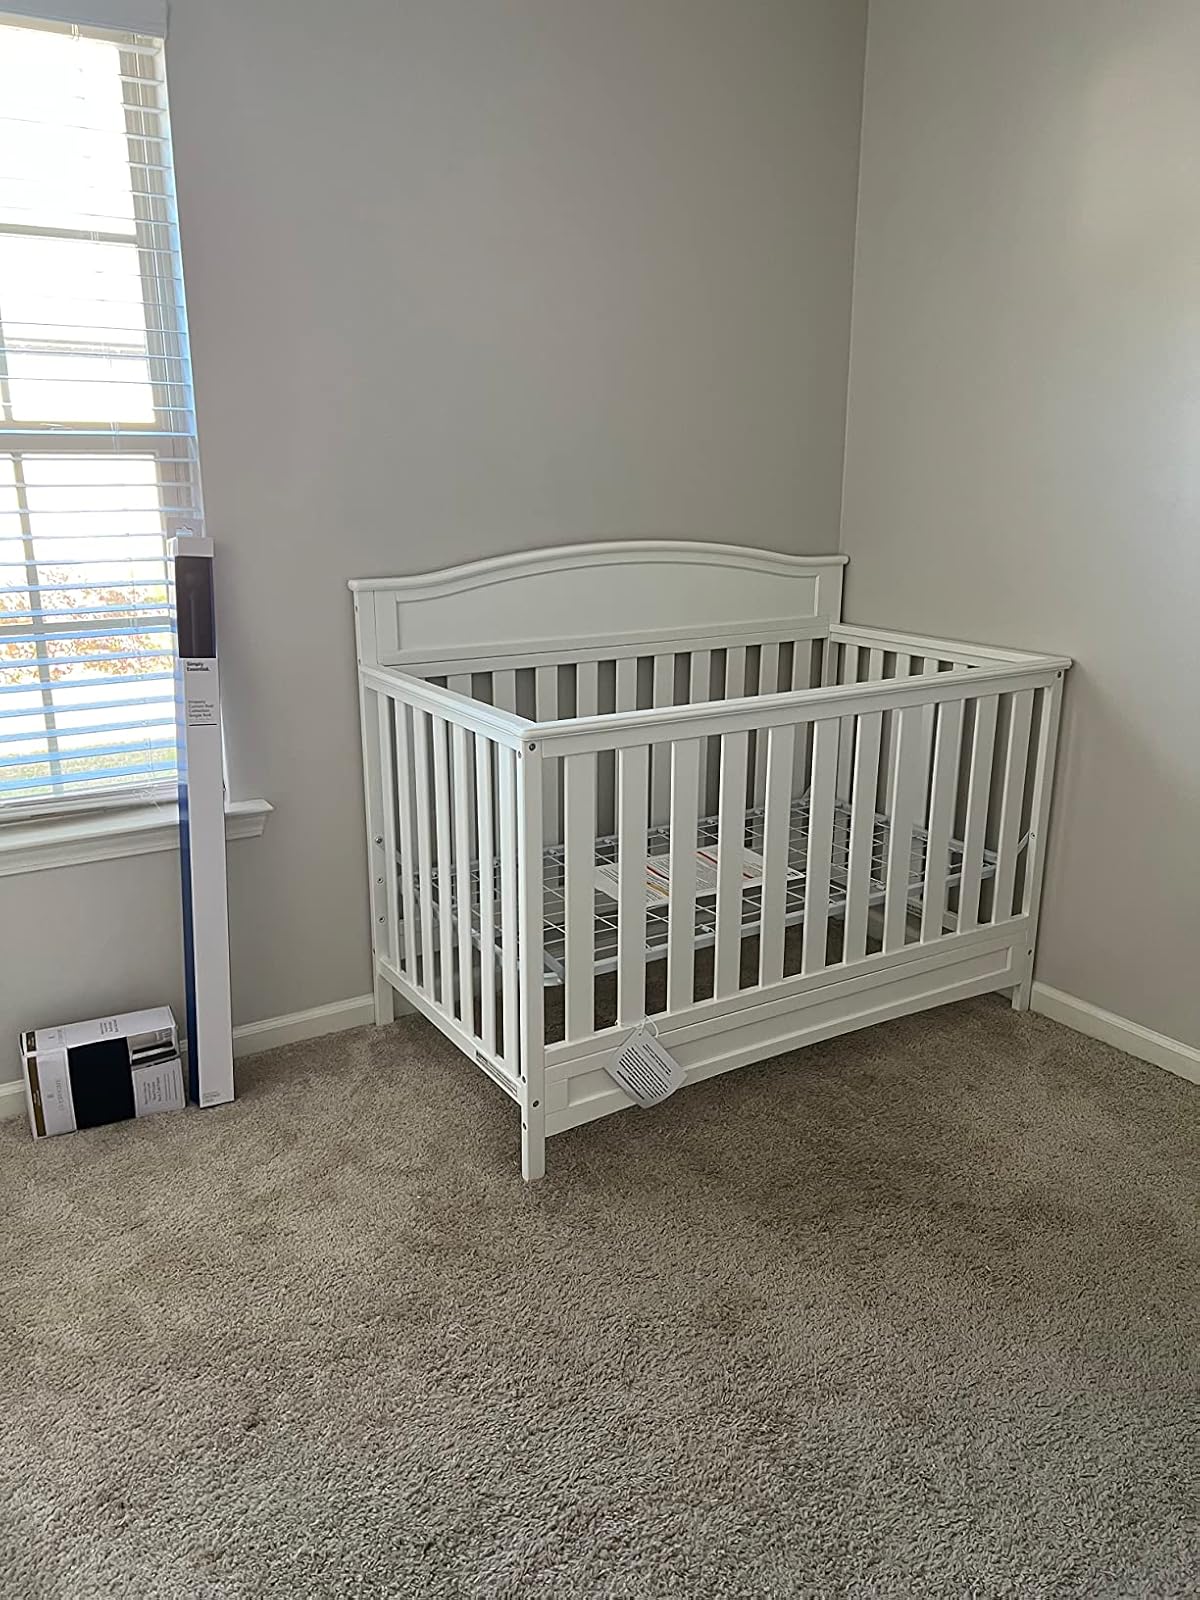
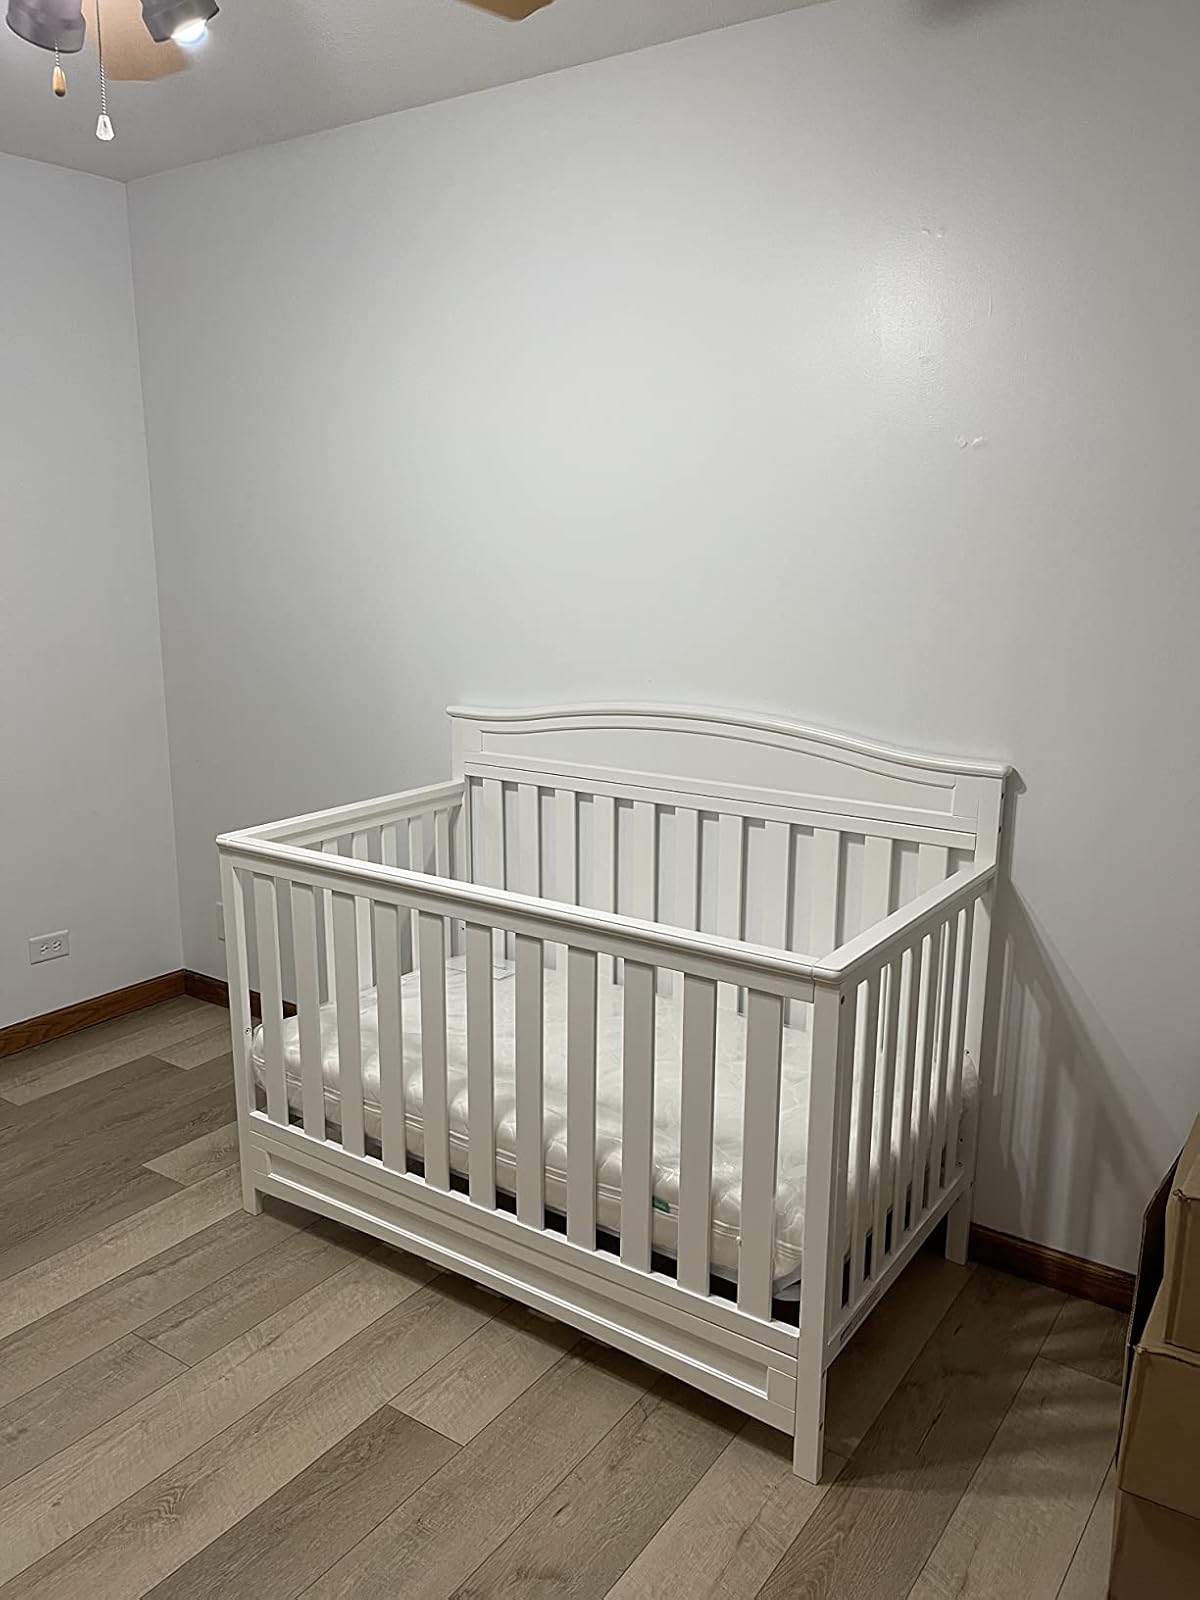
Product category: products_crib
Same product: yes